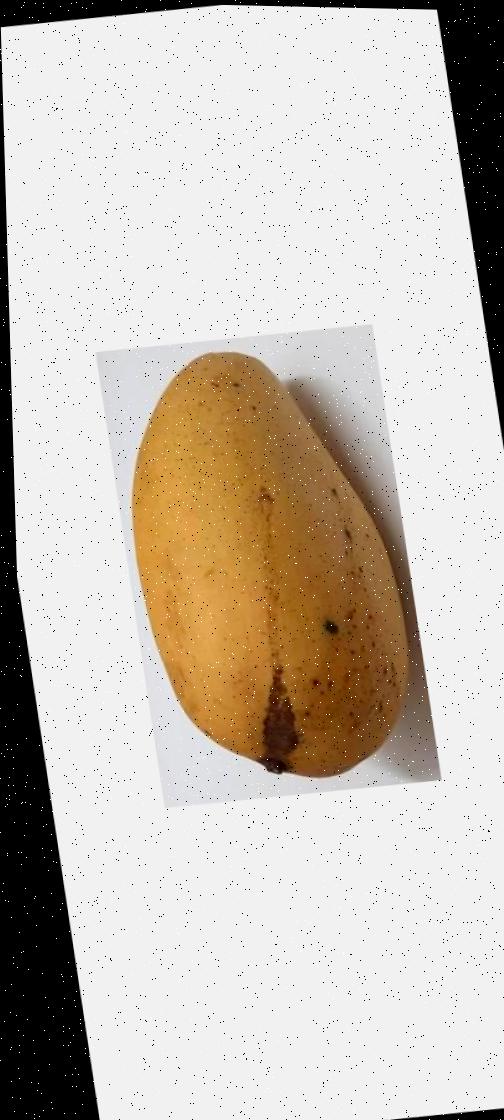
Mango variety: Katimon